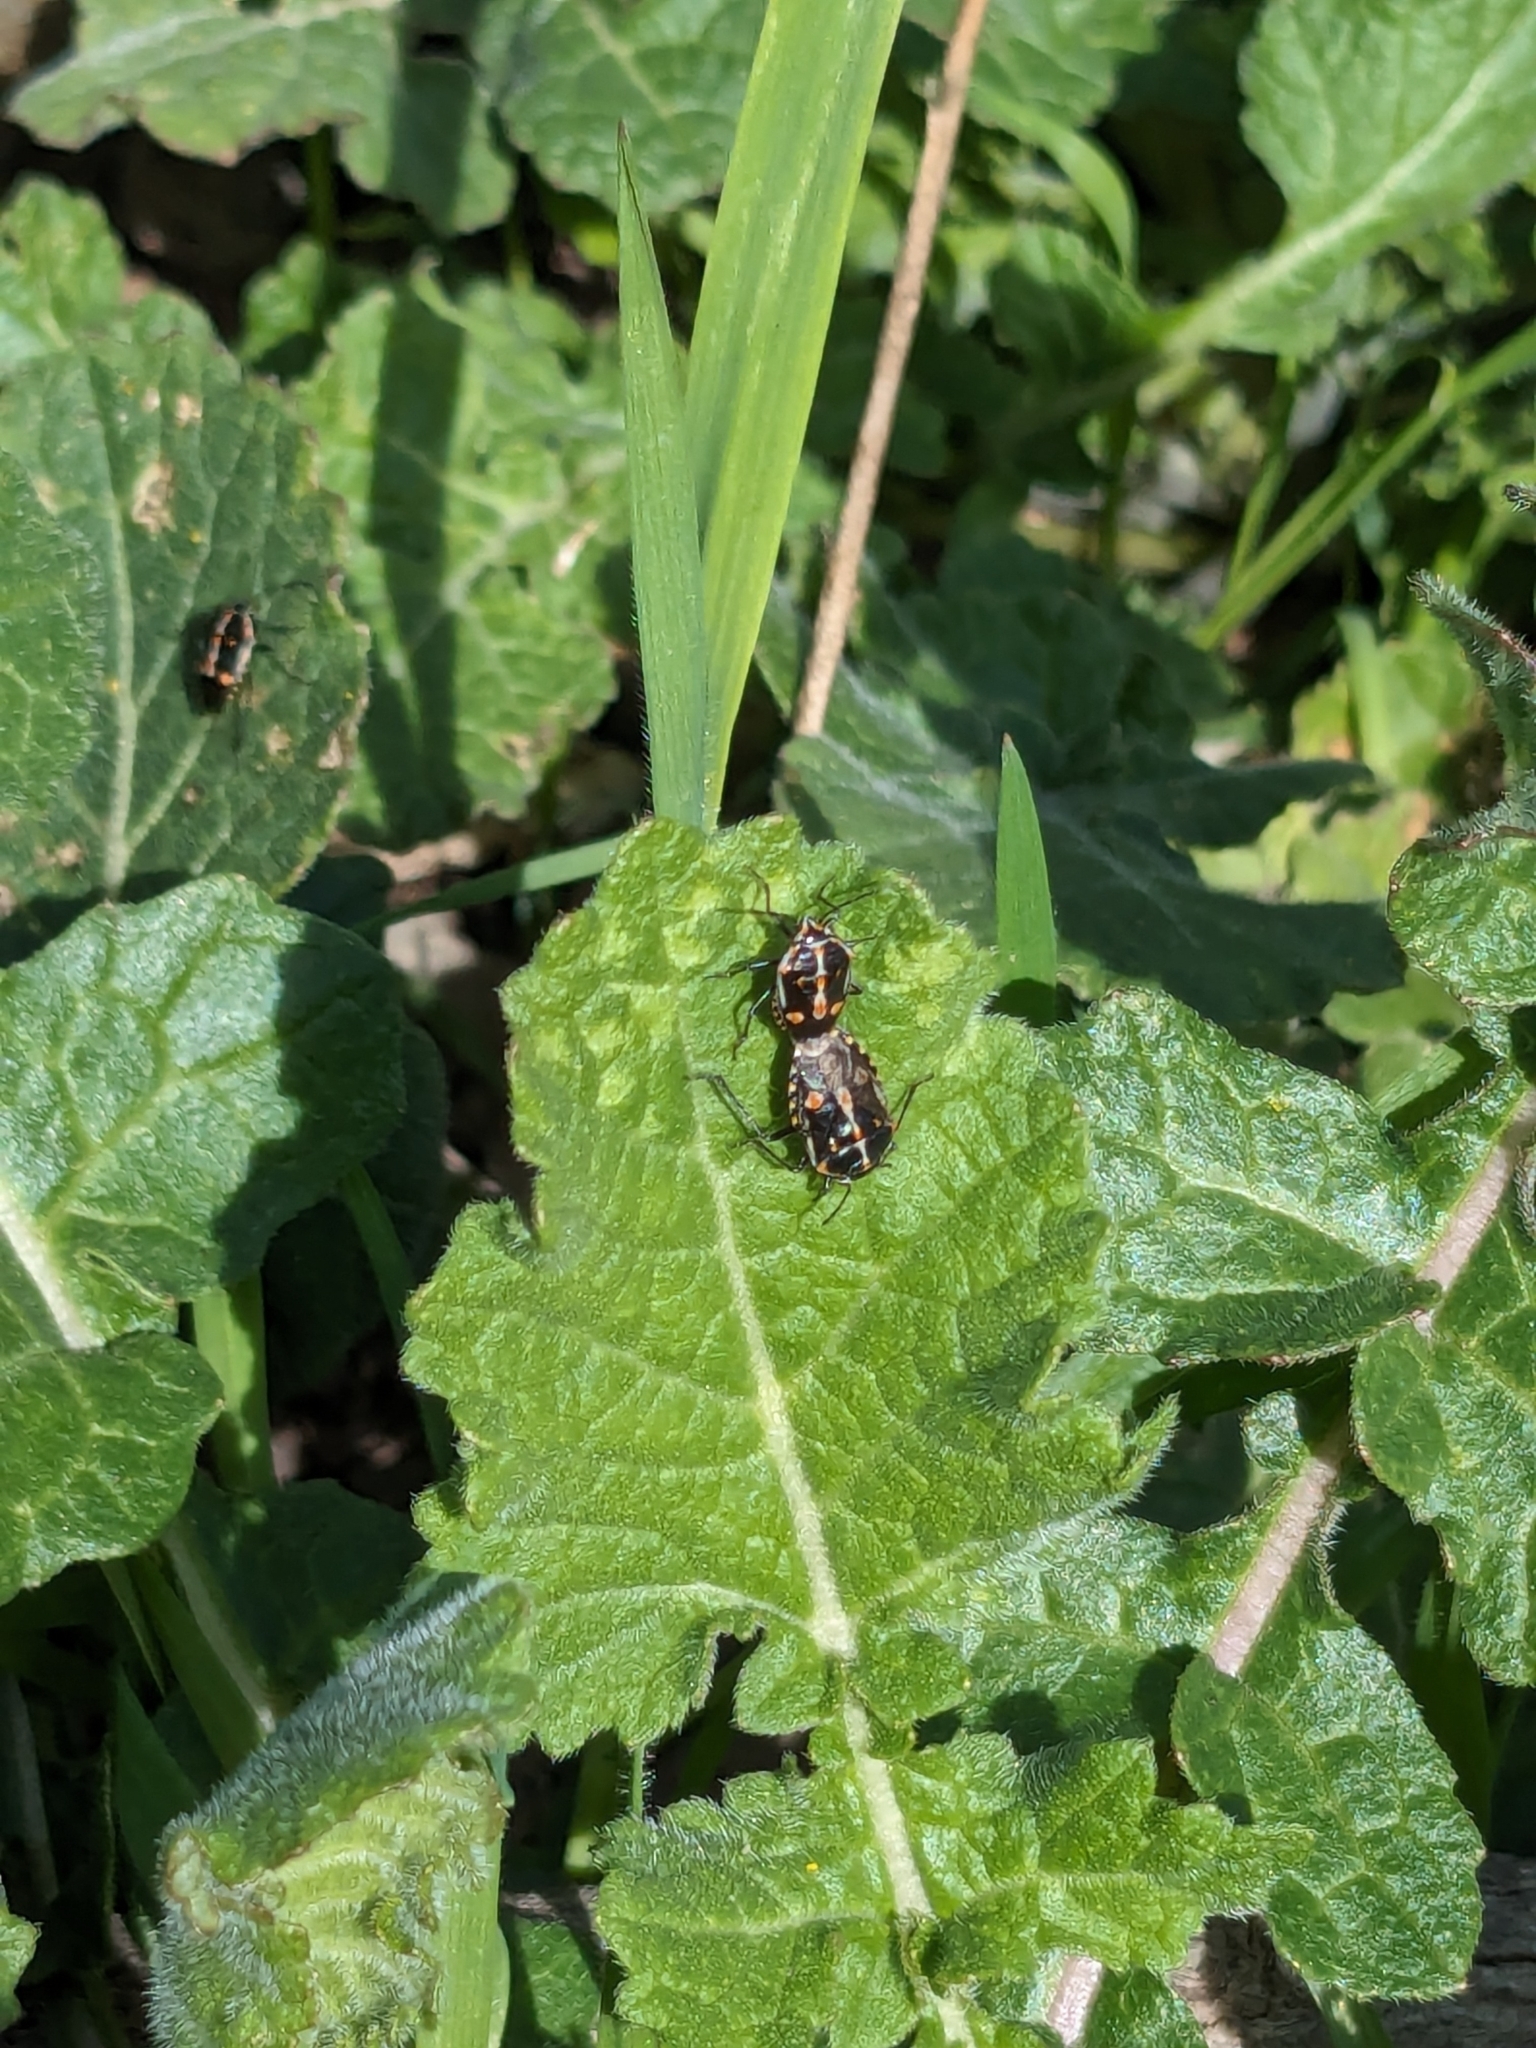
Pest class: stink_bug